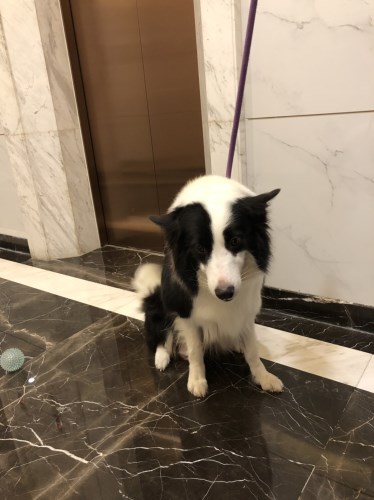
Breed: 2594-n000109-Border_collie